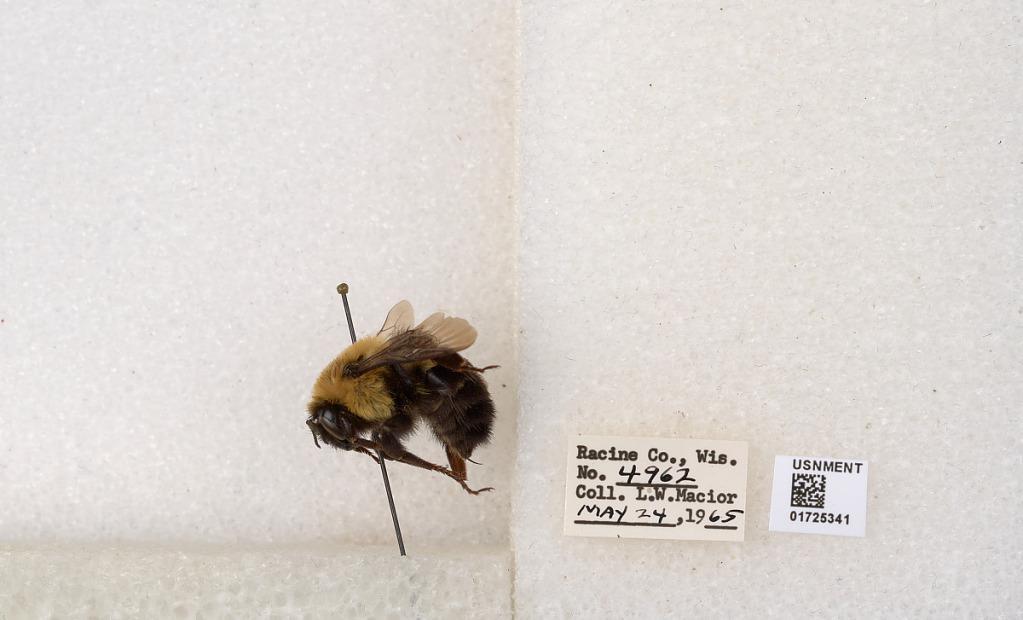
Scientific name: Bombus impatiens Cresson
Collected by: L. Macior
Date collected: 1965-5-24
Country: United States
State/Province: Wisconsin
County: Racine
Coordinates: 42.7299, -87.8123